Ashton Lane

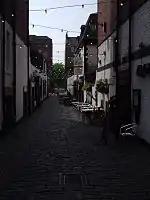
Cresswell Lane, Glasgow.

Today, bars and restaurants occupy most of the premises in Ashton Lane. The Famous Grosvenor Cafe and the now internationally renowned 'Chip' remain a defining feature. Some like Jinty McGuintys Irish Bar have been there a while too, almost 25 years.